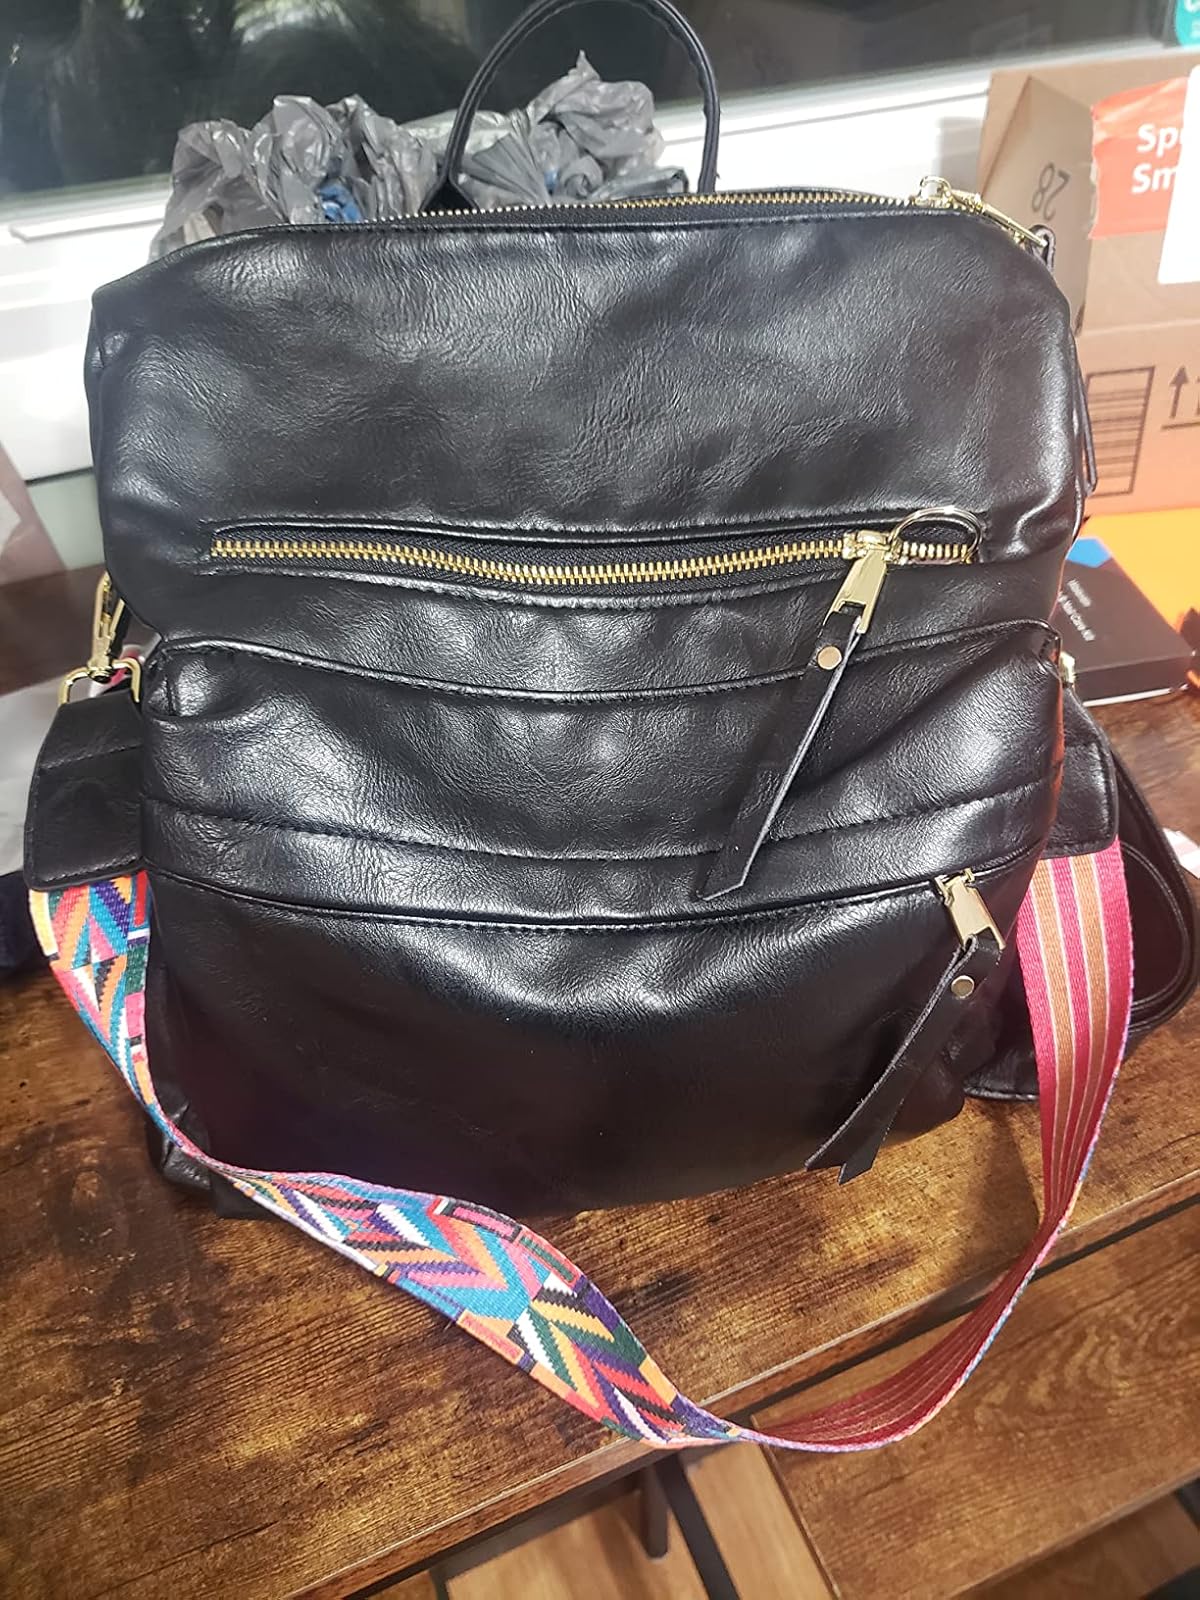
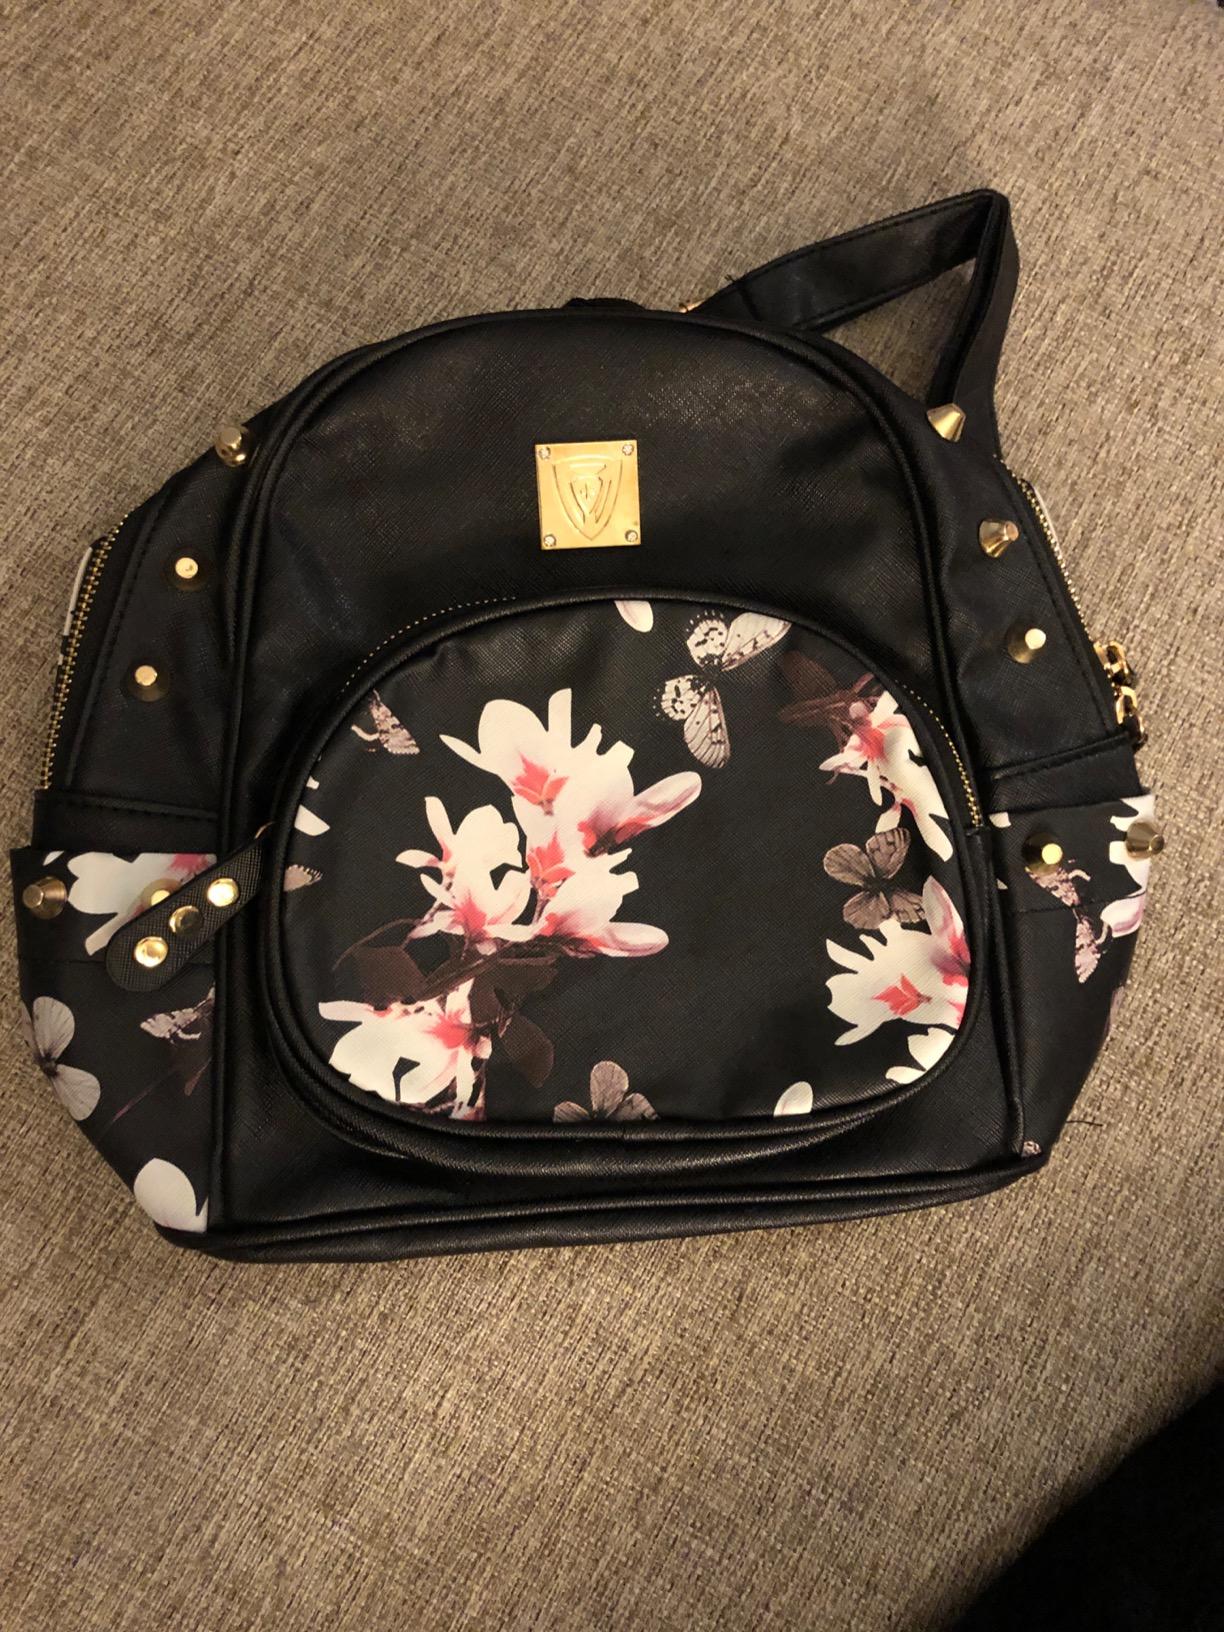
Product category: accessories_handbag
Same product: no